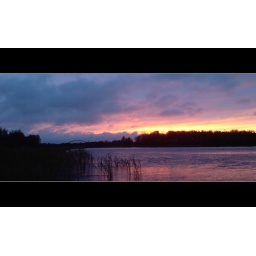
Too bad I didn't have the good cam, but I was going home from work by bike so...